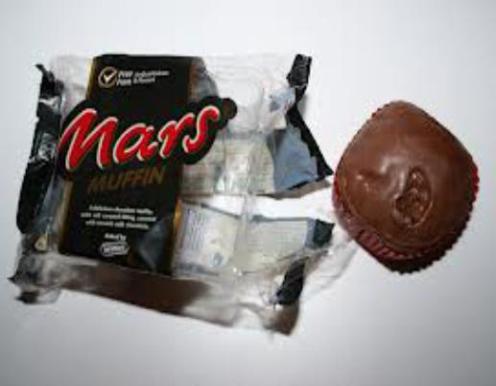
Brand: mars muffin
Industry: Food